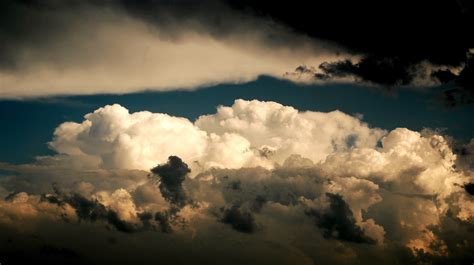
Weather: cloudy or overcast